Answer in natural language. Which object is closer to the camera taking this photo, brown top white leg dining table (highlighted by a blue box) or two geometric cubes (highlighted by a green box)? Choose between the following options: brown top white leg dining table (highlighted by a blue box) or two geometric cubes (highlighted by a green box)
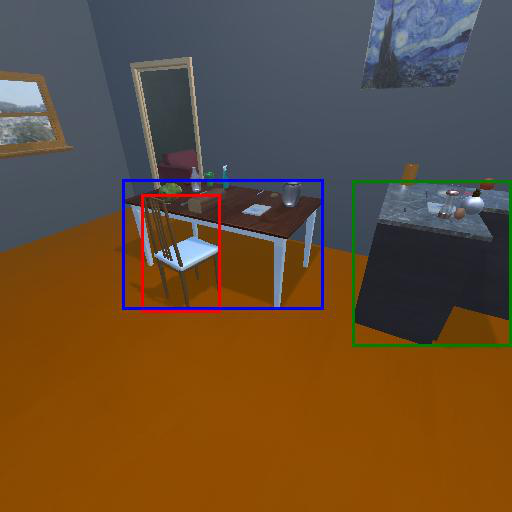
<answer>brown top white leg dining table (highlighted by a blue box)</answer>